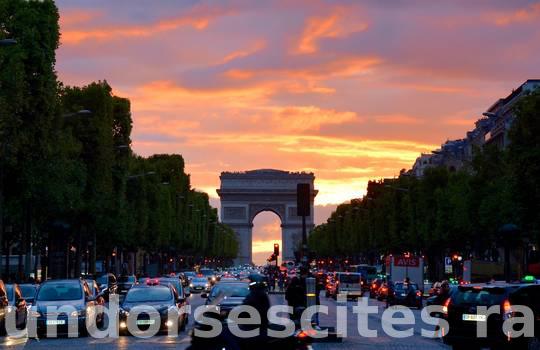
Label: Watermark